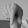
ASL letter: Q